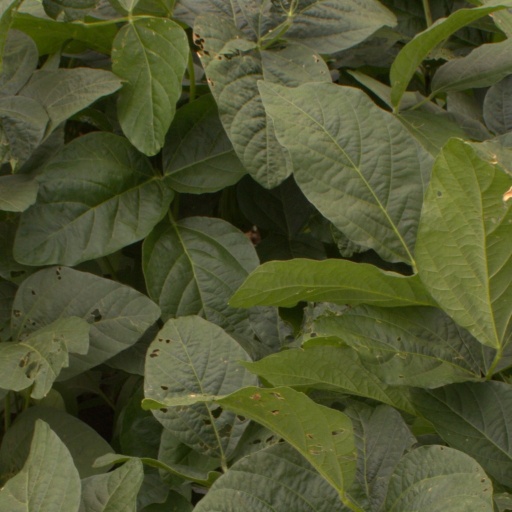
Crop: soybean